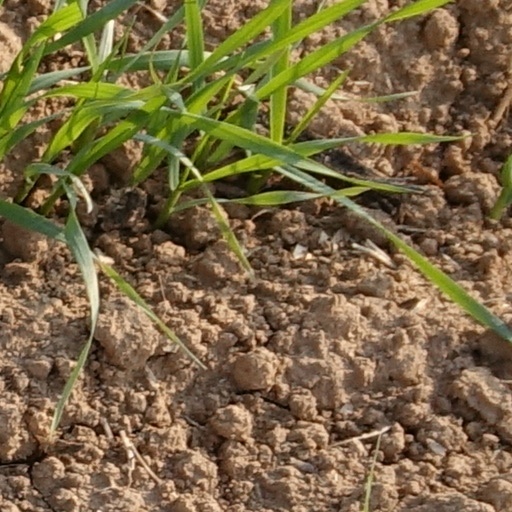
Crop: wheat